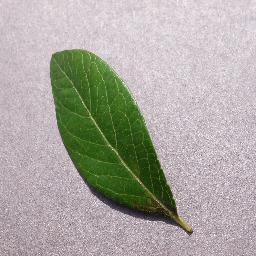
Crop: blueberry
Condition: healthy